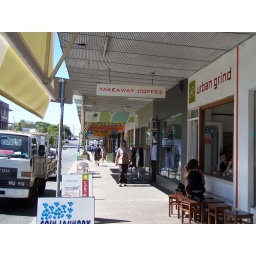
The main street in West End. You can just see the laundry door on the right.